Omalos

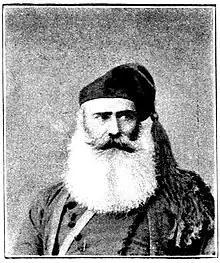
Hatzimihalis Yiannaris 1833-1916. Photo dated 1890

During the uprisings against the Ottoman Empire. the Turks rarely managed to penetrate the plateau. The name Omalos is said to have derived from a revolutionary song ""Πότε θα κάνει ξαστεριά πότε θα Φλεβαρίσει να πάρω το τουφέκι μου...να κατεβώ στον Ομαλό""